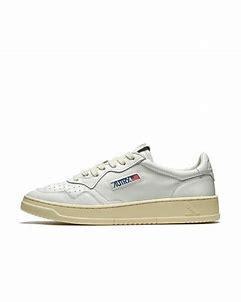
Brand: Autry
Model: Action Shoes Autry Action Autry 01